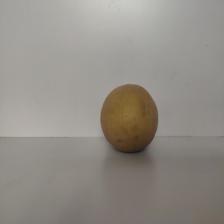
Size: Large